Answer in natural language. Which object is closer to light brown wooden dresser with 10 drawers (highlighted by a red box), artistic colourful white paper drawing scenario (highlighted by a blue box) or hemnes day bed (highlighted by a green box)? Choose between the following options: hemnes day bed (highlighted by a green box) or artistic colourful white paper drawing scenario (highlighted by a blue box)
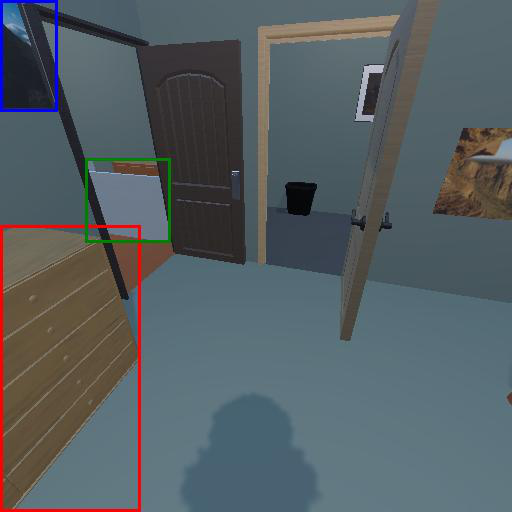
<answer>artistic colourful white paper drawing scenario (highlighted by a blue box)</answer>